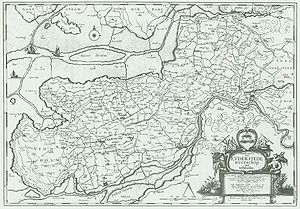
Kog / Inddigede koge i Sønderjylland / Landskabet Ejdersted
Ejdersted i 1700-tallet
En kog er et med diger beskyttet marsklandskab ved Nordsøen. Koge findes både i Danmark, Tyskland og i Nederlandene, hvor de kaldes polder. Ordet kog er et låneord fra det nordfrisiske sprog.